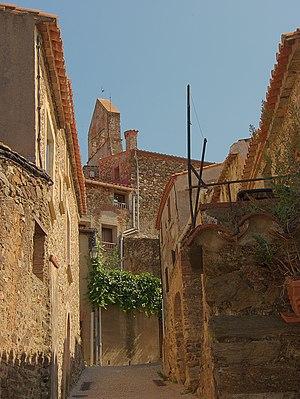
Rue en direction de la placette des Pedrissos, Calmeilles (Pyrénées-Orientales, Languedoc-Roussillon, France) Català: Carrer en direcció a la placeta dels Pedrissos, Calmella (Pirineus Orientals, Llenguadoc-Rosselló, França) Español: Calle en dirección a la plazoleta de los Poyos, Calmeilles (Pirineos Orientales, Languedoc-Rosellón, Francia)
Calmeilles est une commune française située dans le département des Pyrénées-Orientales, en région Occitanie.